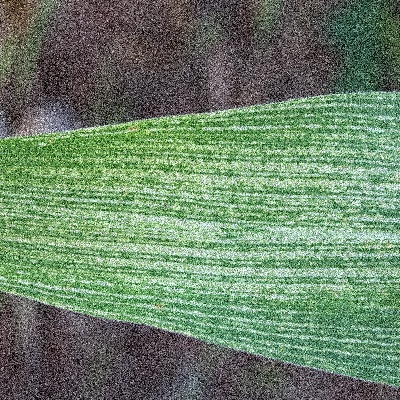
Label: Corn_(Maize)___Maize_Streak_Virus